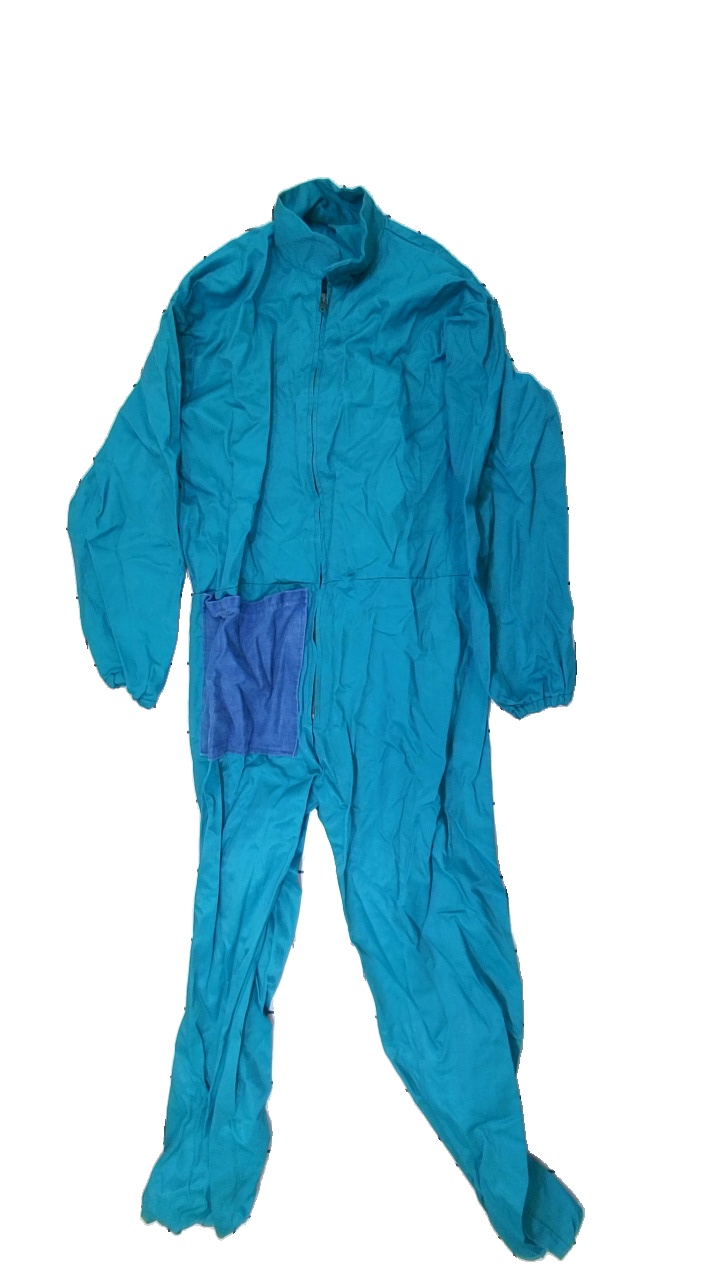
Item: Outerwear (Ladies)
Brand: Missing
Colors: Turquoise
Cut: Regular
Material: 70% nylon, 30% cotton
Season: All
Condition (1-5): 1
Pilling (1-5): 3
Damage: Ripped hole
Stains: Minor
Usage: Export
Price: <50